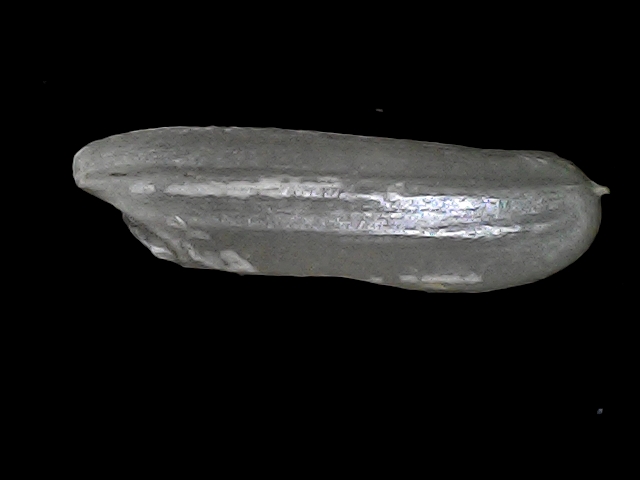
Rice variety: BRRI102